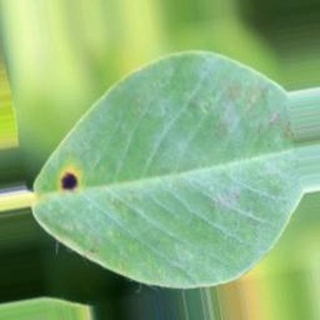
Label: groundnut_late_leaf_spot